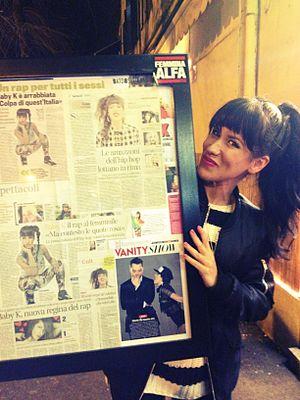
Baby K, de son vrai nom Claudia Nahum, née le 5 février 1983 à Singapour, est une chanteuse et rappeuse italienne.